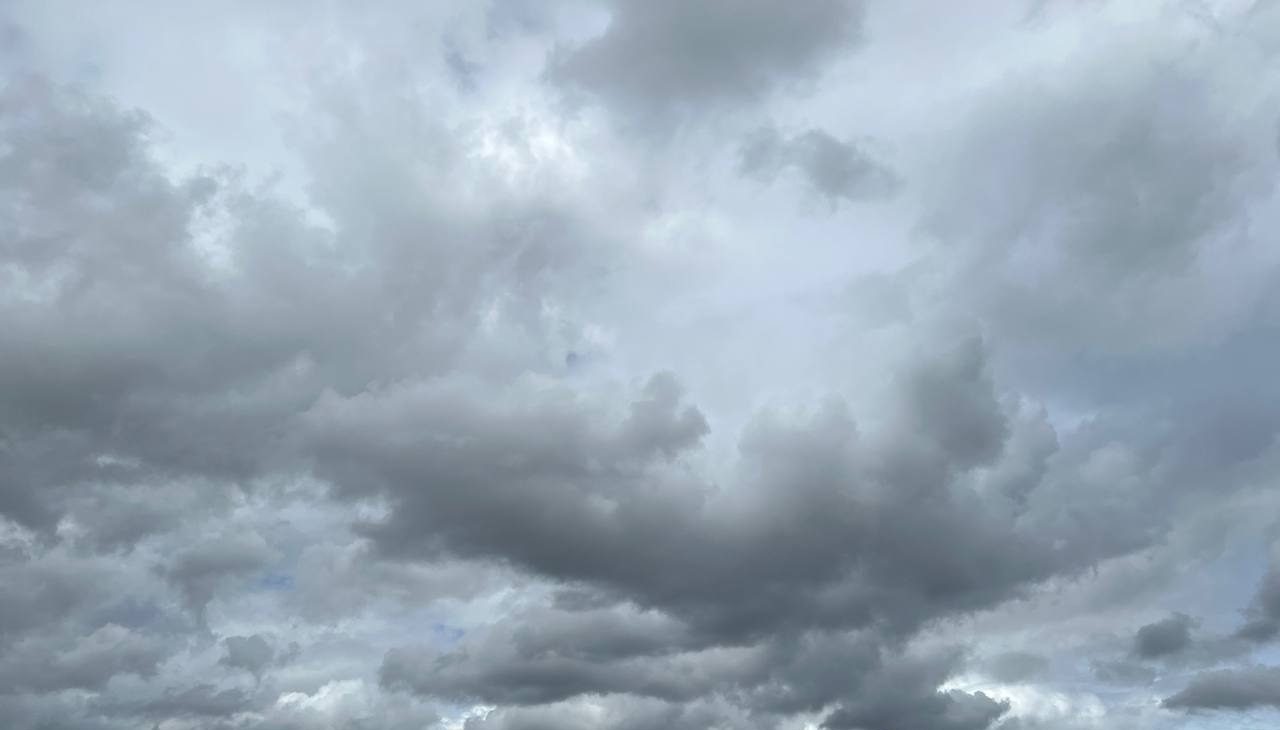
Cloud type: Stratocumulus